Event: Nepal Earthquake
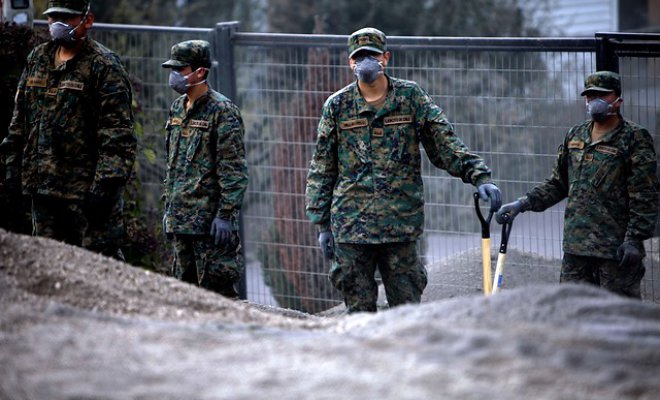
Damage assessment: no_damage